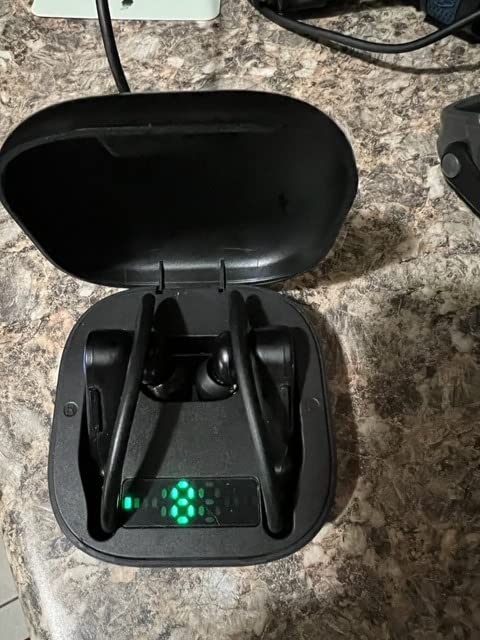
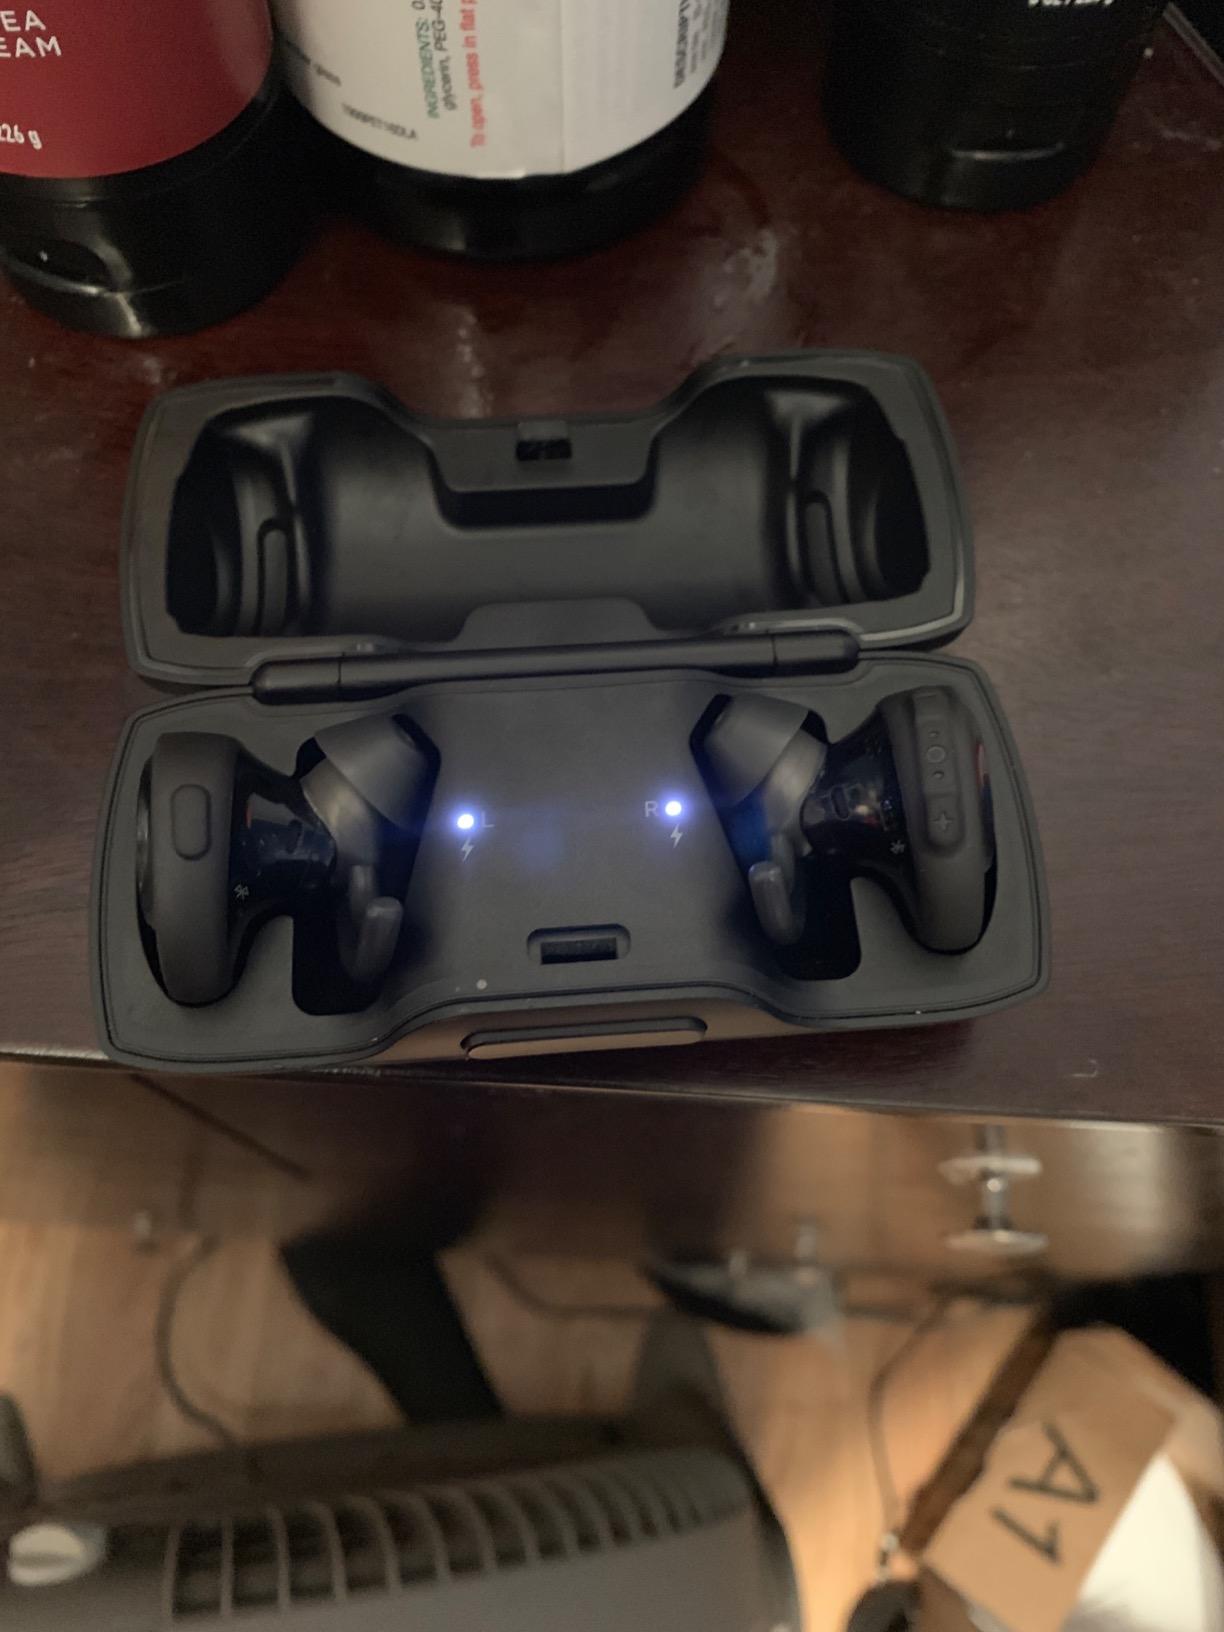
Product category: earbuds
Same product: no